And Then We Danced

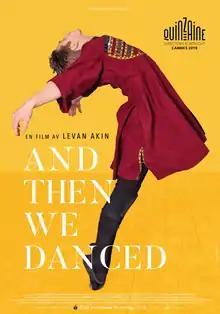
Swedish theatrical release poster

And Then We Danced is a 2019 drama film directed by Levan Akin. It was premiered in the Directors' Fortnight section at the 2019 Cannes Film Festival where it received a fifteen-minute standing ovation. It was one of the most favourably reviewed films out of Cannes that year. It was selected as the Swedish entry for the Best International Feature Film at the 92nd Academy Awards, but it was not nominated. Screening of the film in Georgia sparked protests, due to its portrayal of a gay love affair.